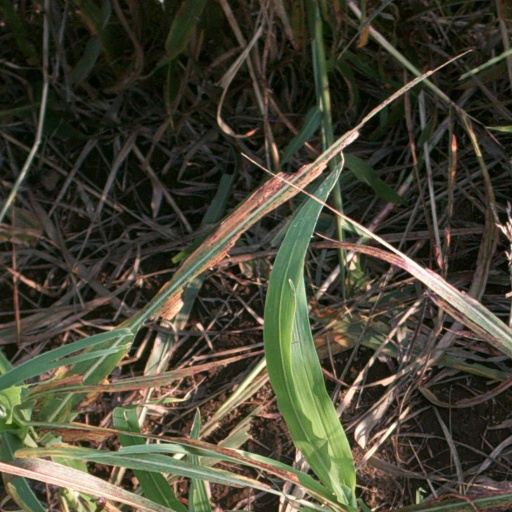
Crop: sorghum